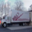
Label: truck